Edward Emerson Barnard

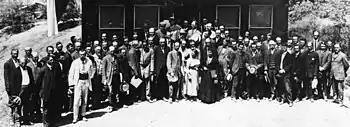
Barnard at the Fourth Conference International Union for Cooperation in Solar Research at Mount Wilson Observatory, 1910

Barnard observed the gegenschein in 1882, not aware of earlier papers by Theodor Brorsen and T. W. Backhouse. In 1889, he observed the moon Iapetus pass behind Saturn's rings. As he watched Iapetus pass through the space between Saturn's innermost rings and the planet itself, he saw a shadow pass over the moon. Although he did not realize it at the time, he had discovered proof of the "spokes" of Saturn, dark shadows running perpendicular to the circular paths of the rings. These spokes were doubted at first, but confirmed by the spacecraft "Voyager 1".